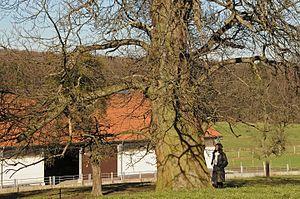
Le châtaignier européen remarquable à Pleitrange (Contern, Luxembourg) Lëtzebuergesch: Séisskàschtebam um Pläitrengerhaff